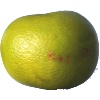
Label: Pomelo Sweetie 1